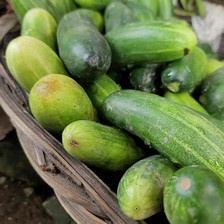
Label: cucumber